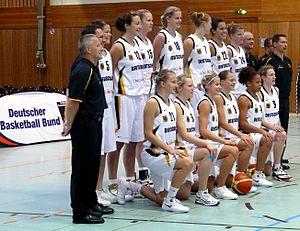
L'Équipe d'Allemagne de basket-ball féminin représente l'Allemagne dans les compétitions internationales féminines de basket-ball. Elle a rejoint la FIBA en 1954.